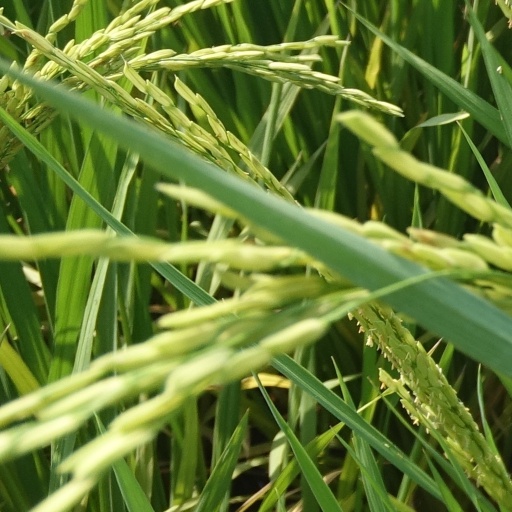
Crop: rice